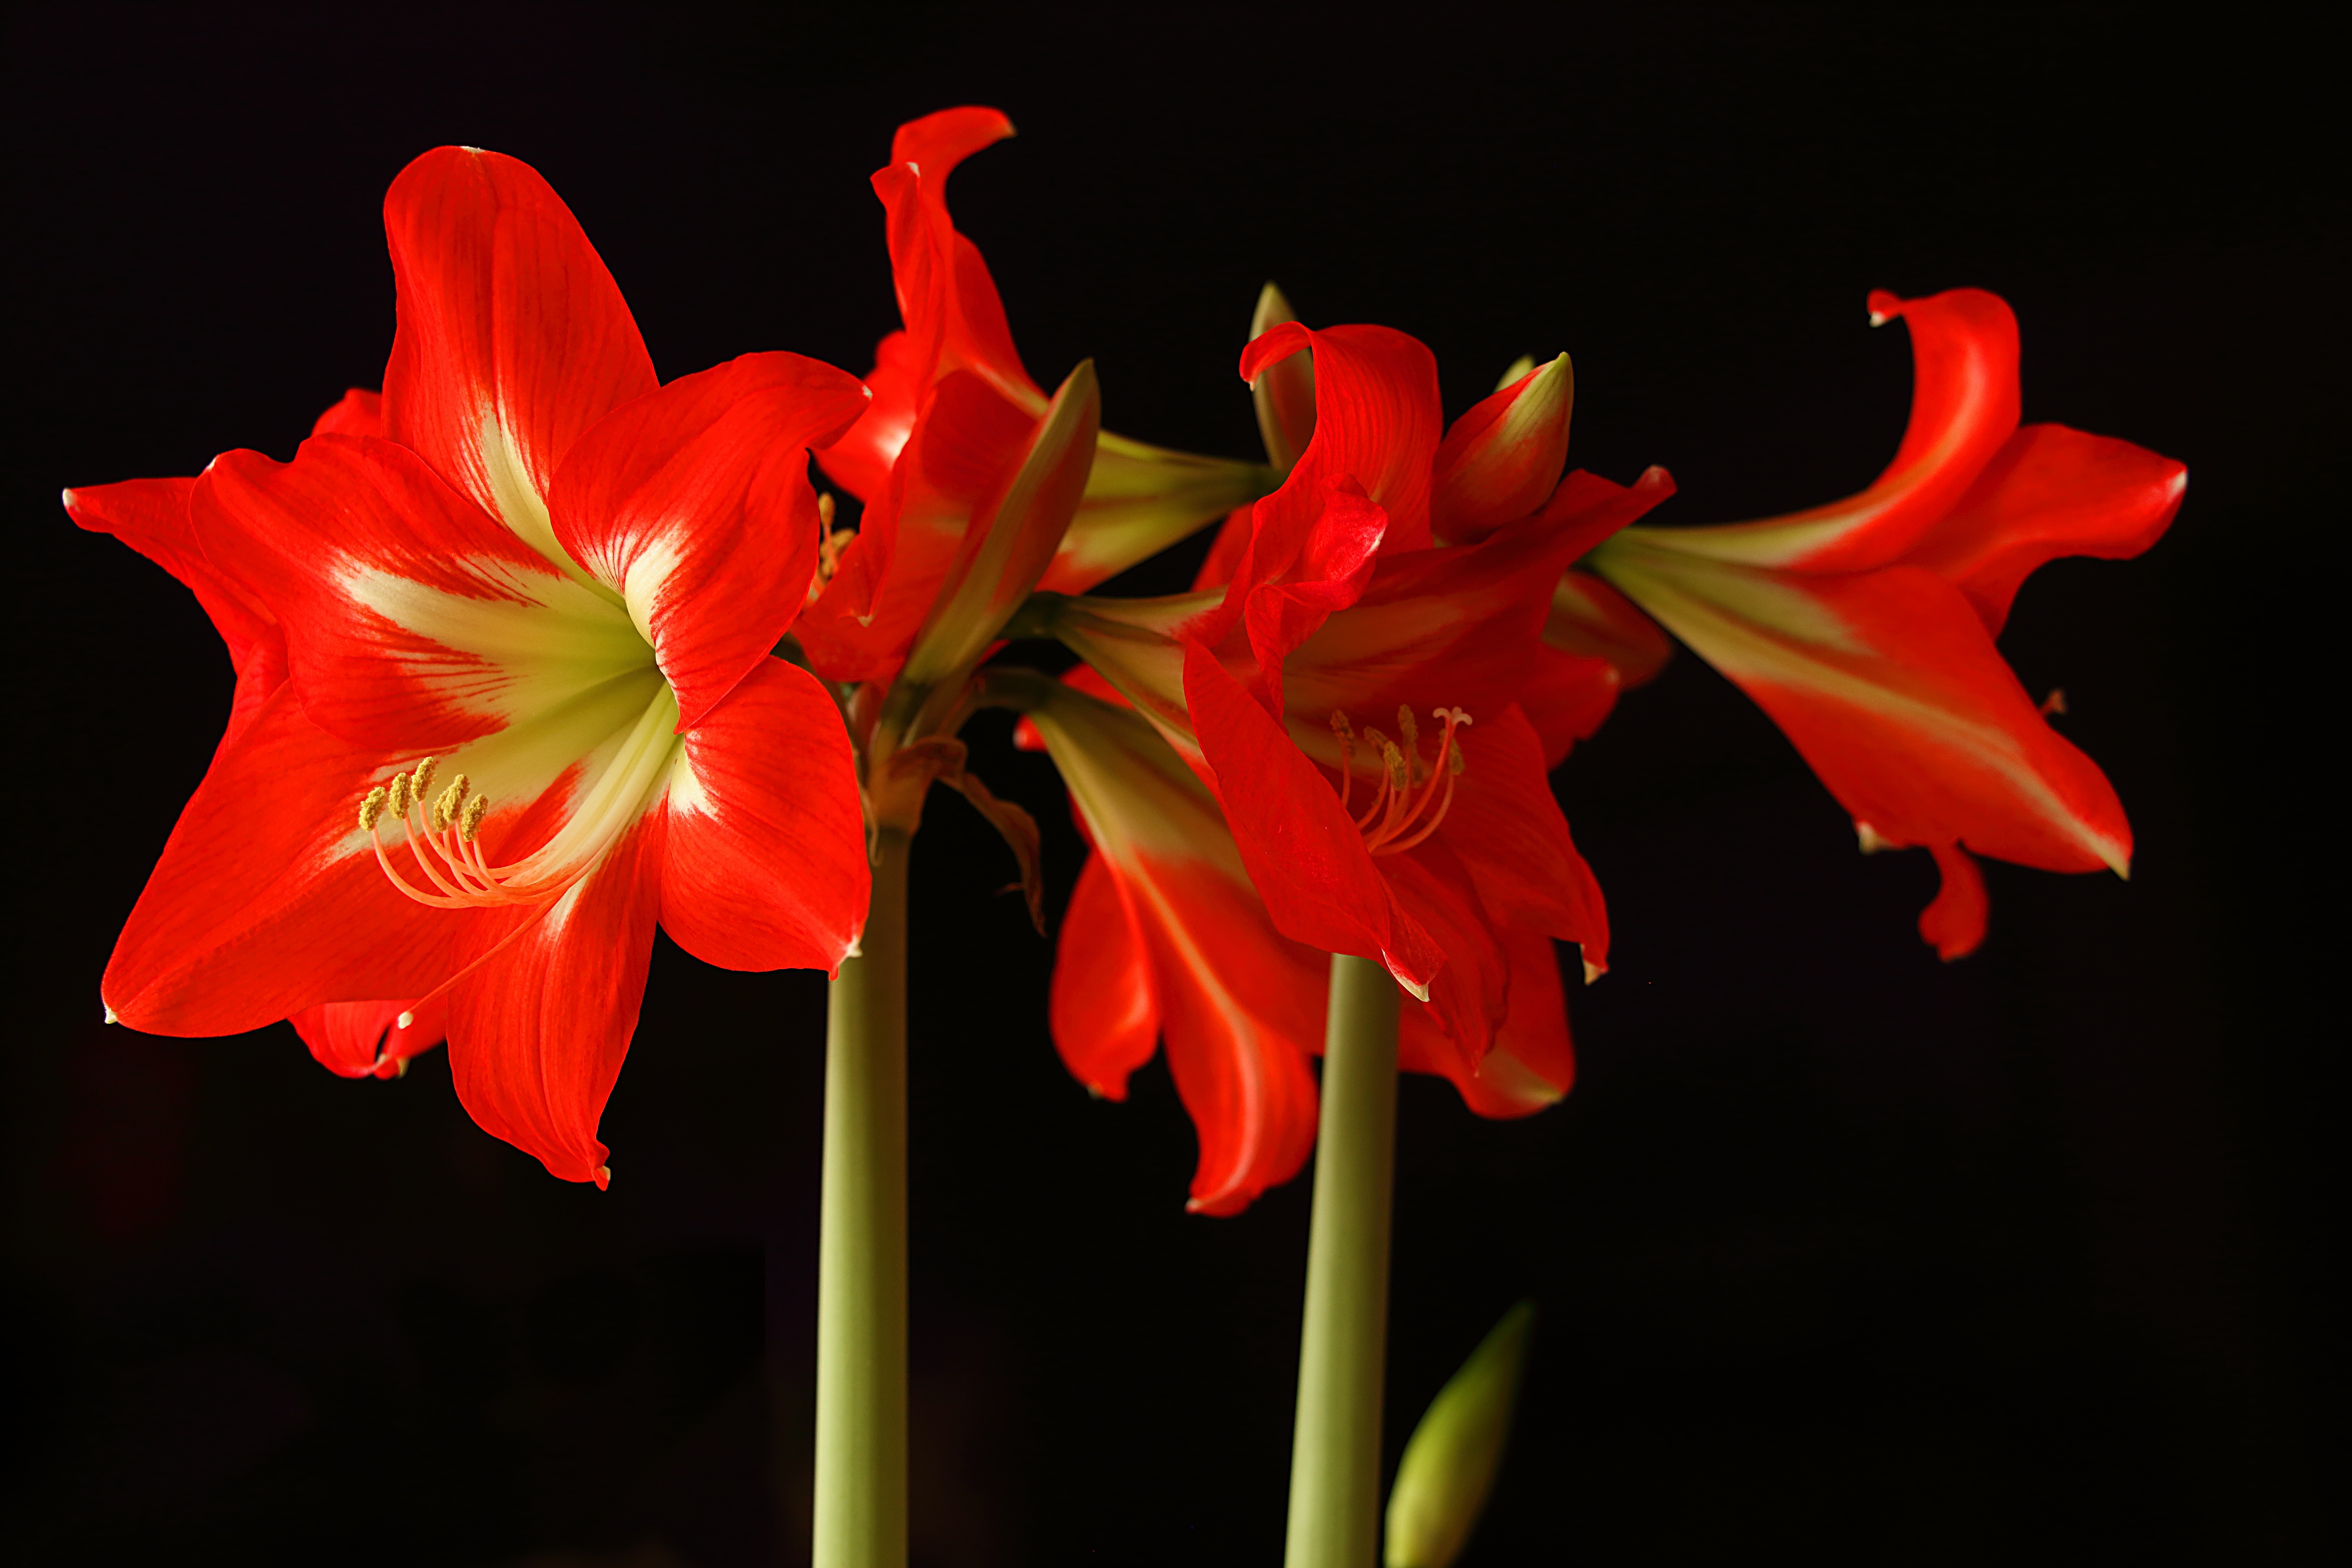
blossom, plant, flower, petal, bloom, pollen, red, close, flora, early, gorgeous, gladiolus, amaryllis, macro photography, inflorescence, flowering plant, amaryllis plant, hippeastrum, plant stem, land plant, amaryllis belladonna